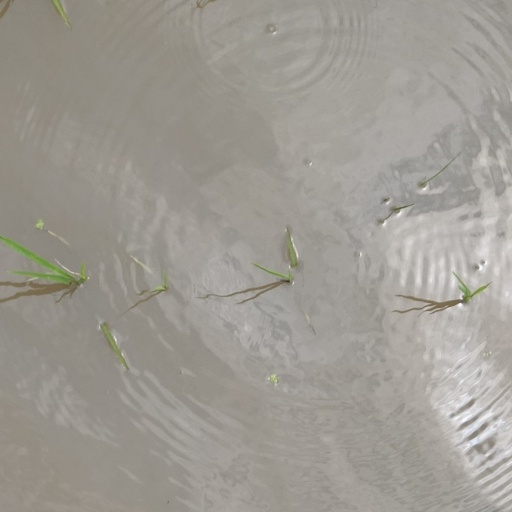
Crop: rice